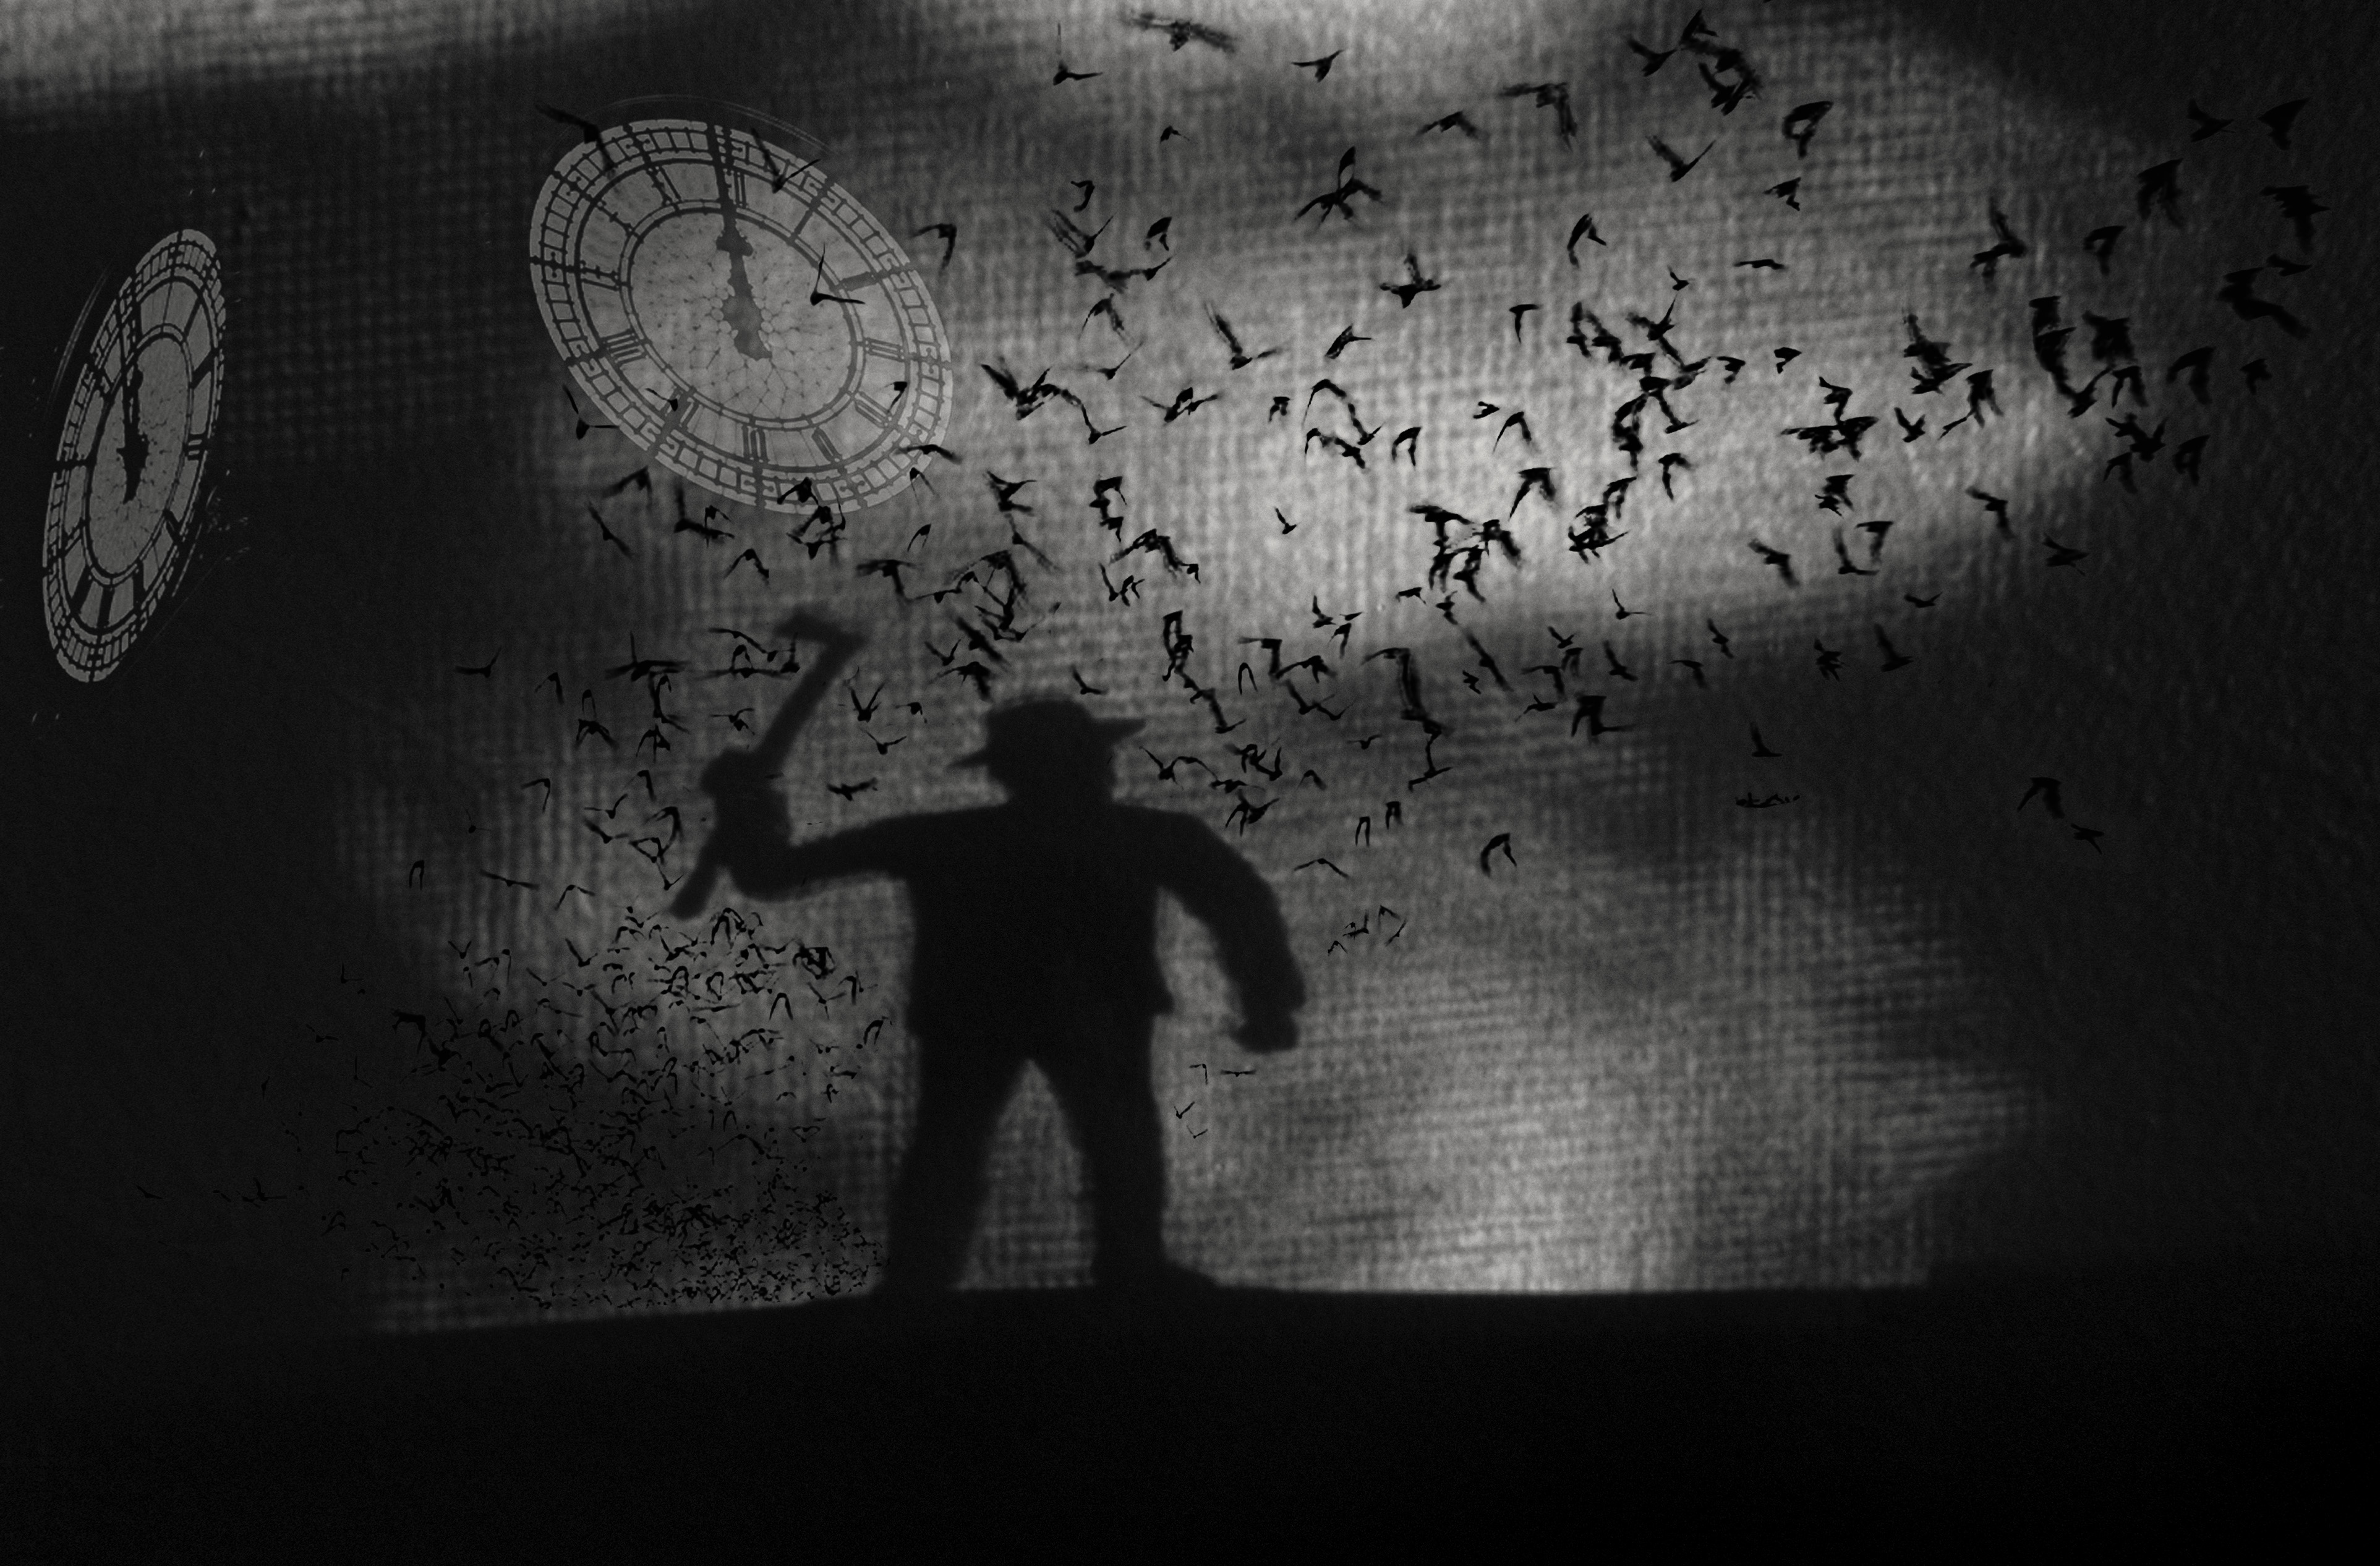
man, light, black and white, fog, photography, clock, spooky, stranger, shadow, hat, darkness, black, monochrome, swirl, axe, hatchet, fear, shadows, danger, nightmare, shape, emotion, menacing, haloween, threat, bats, dreadful, shoctober, monochrome photography